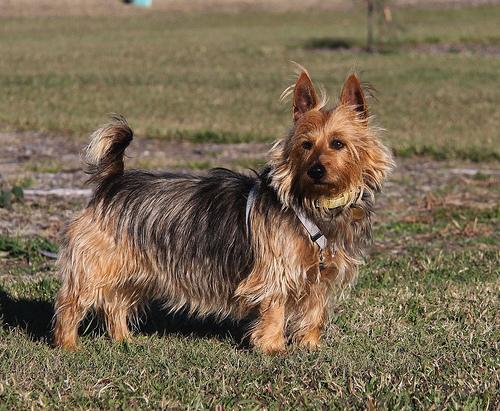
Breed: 202-n000020-Australian_terrier